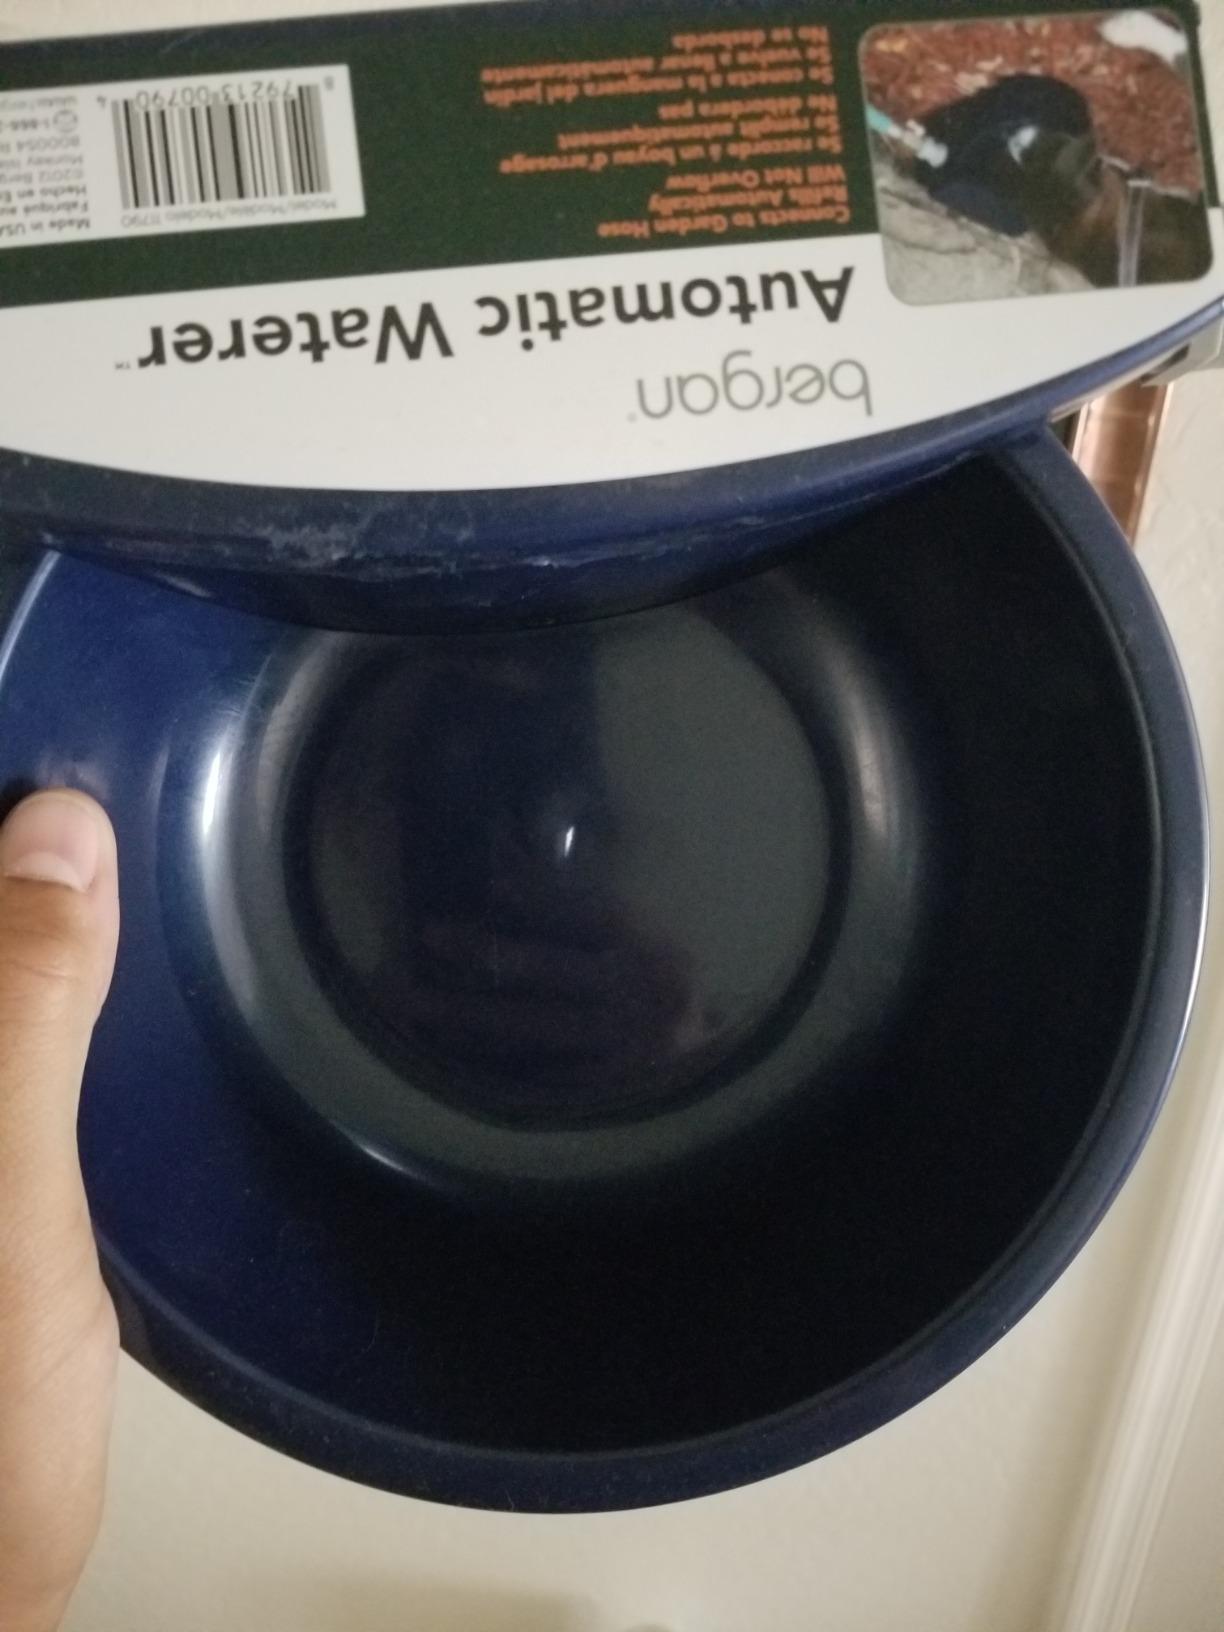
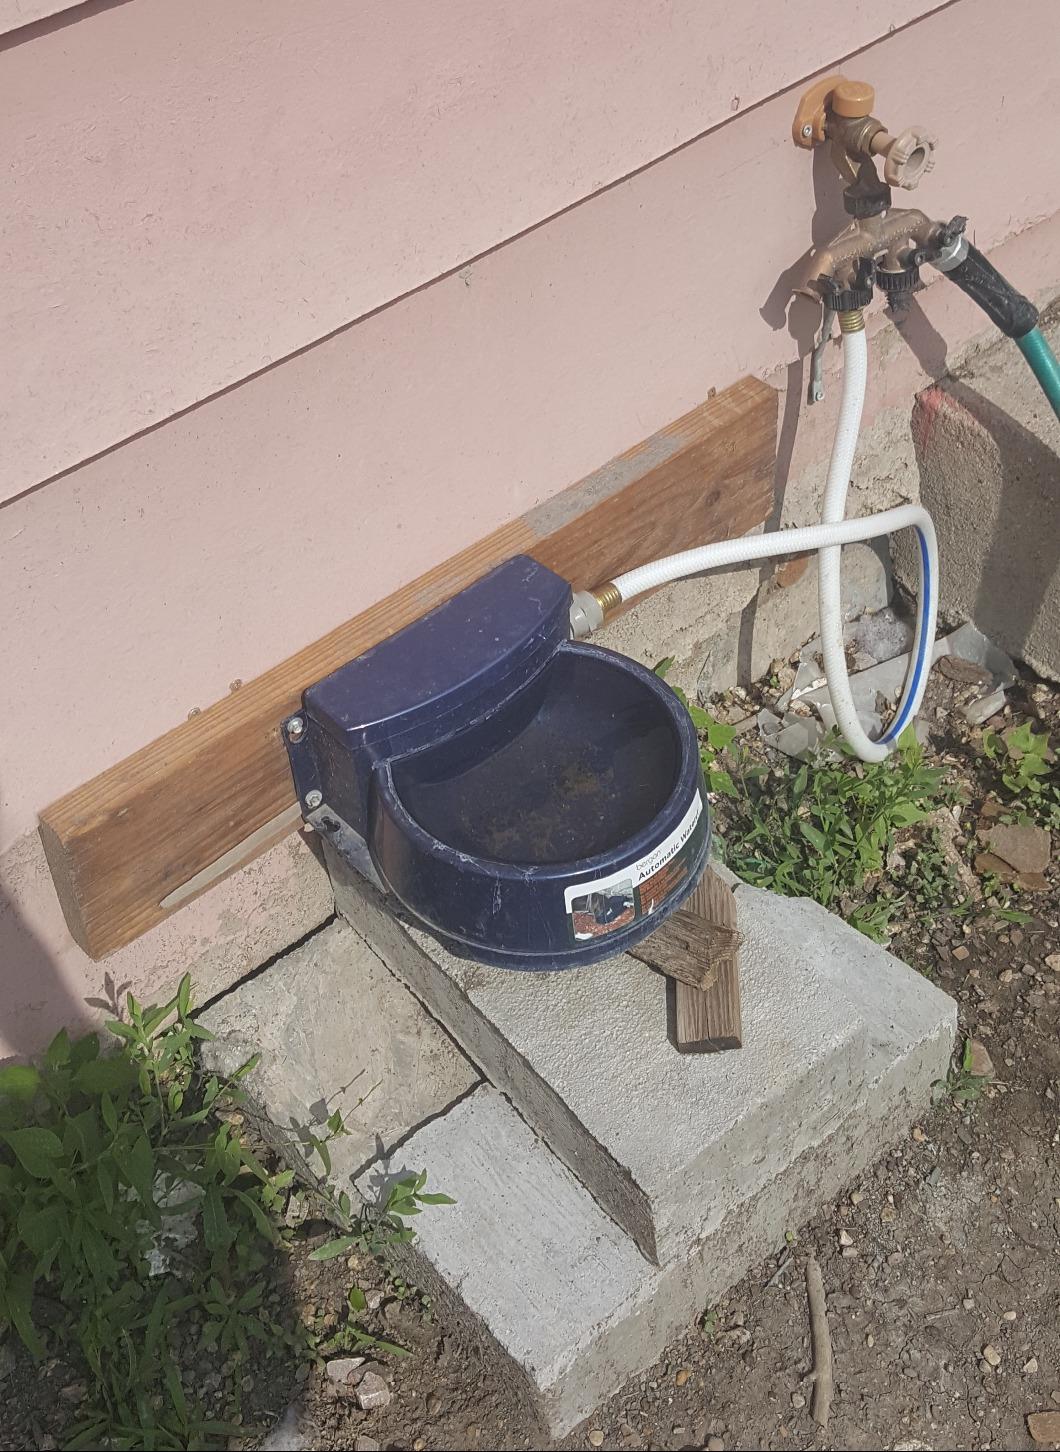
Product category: items_bowl
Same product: yes